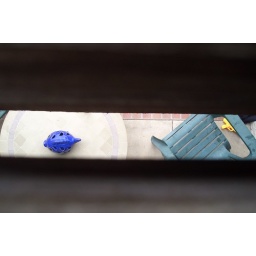
Looking through the floor of the balcony to the pottery fish and chair below